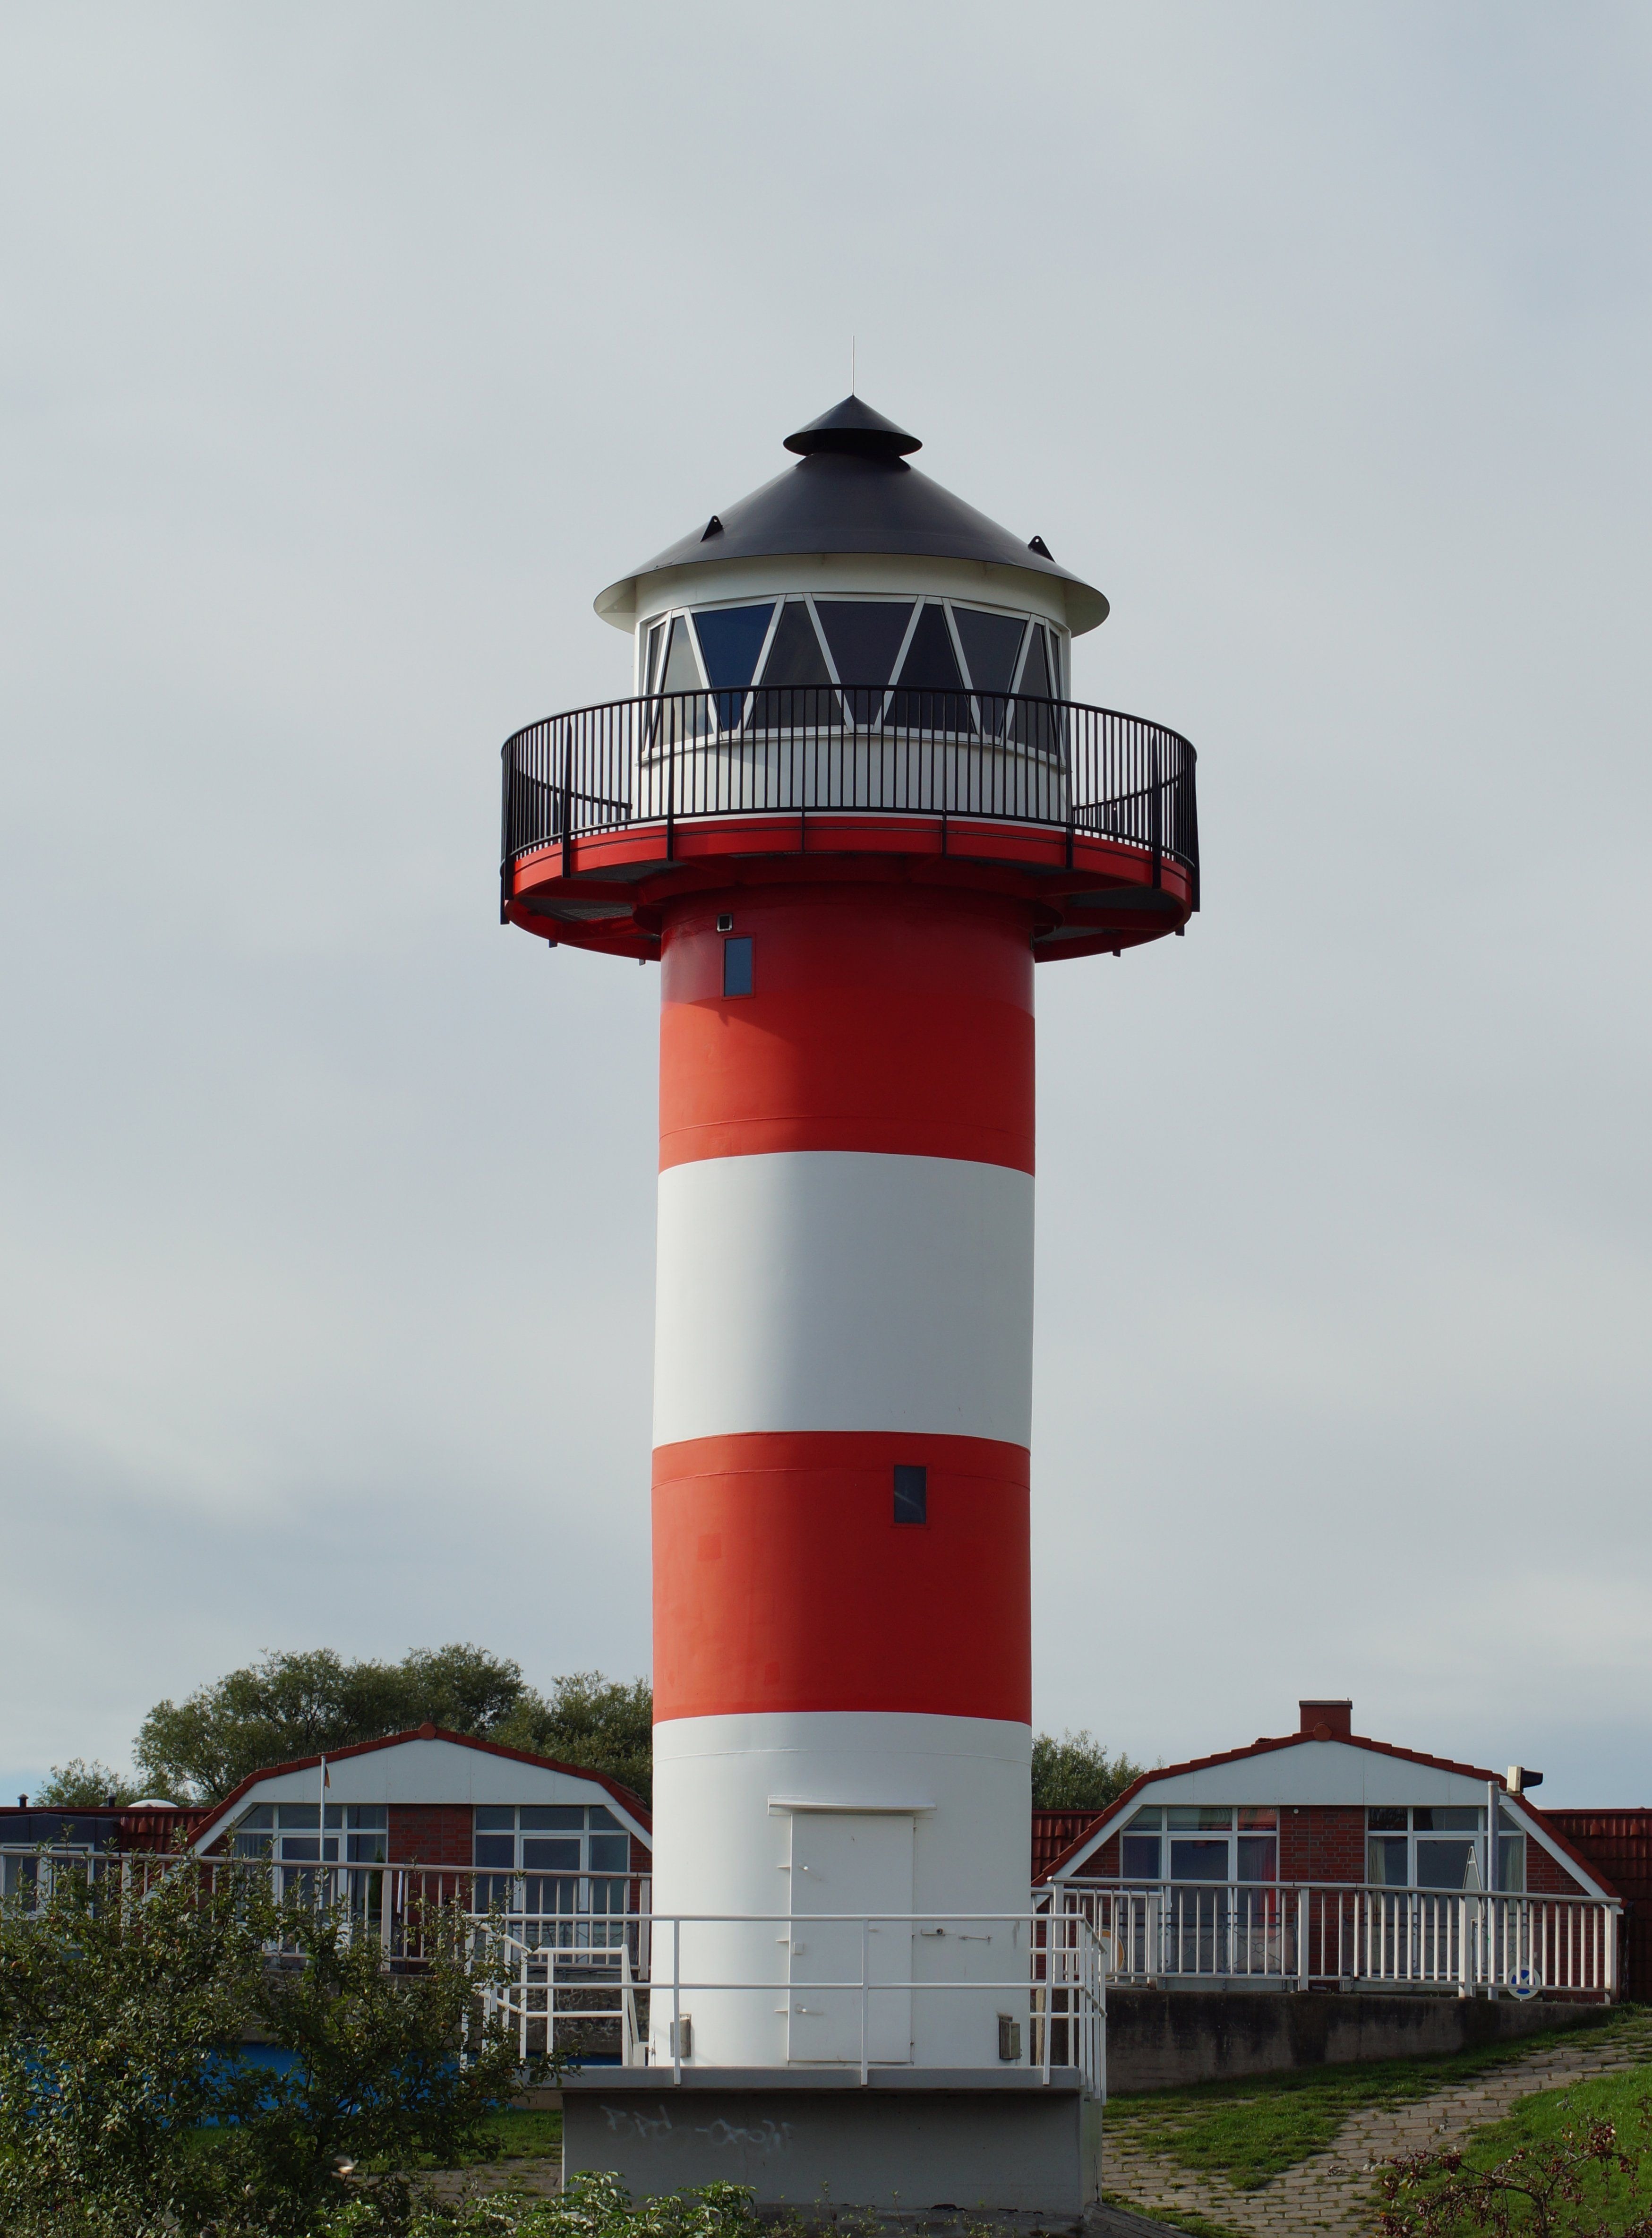
lighthouse, bridge, city, tower, beacon, control tower